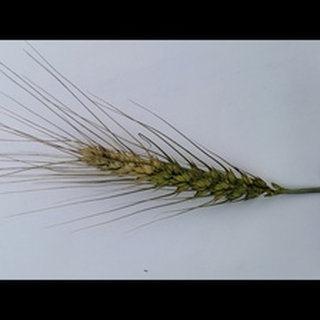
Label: wheat_blast